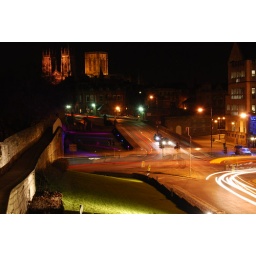
Taken on the famous bar walls looking over lendal bridge towards the minster